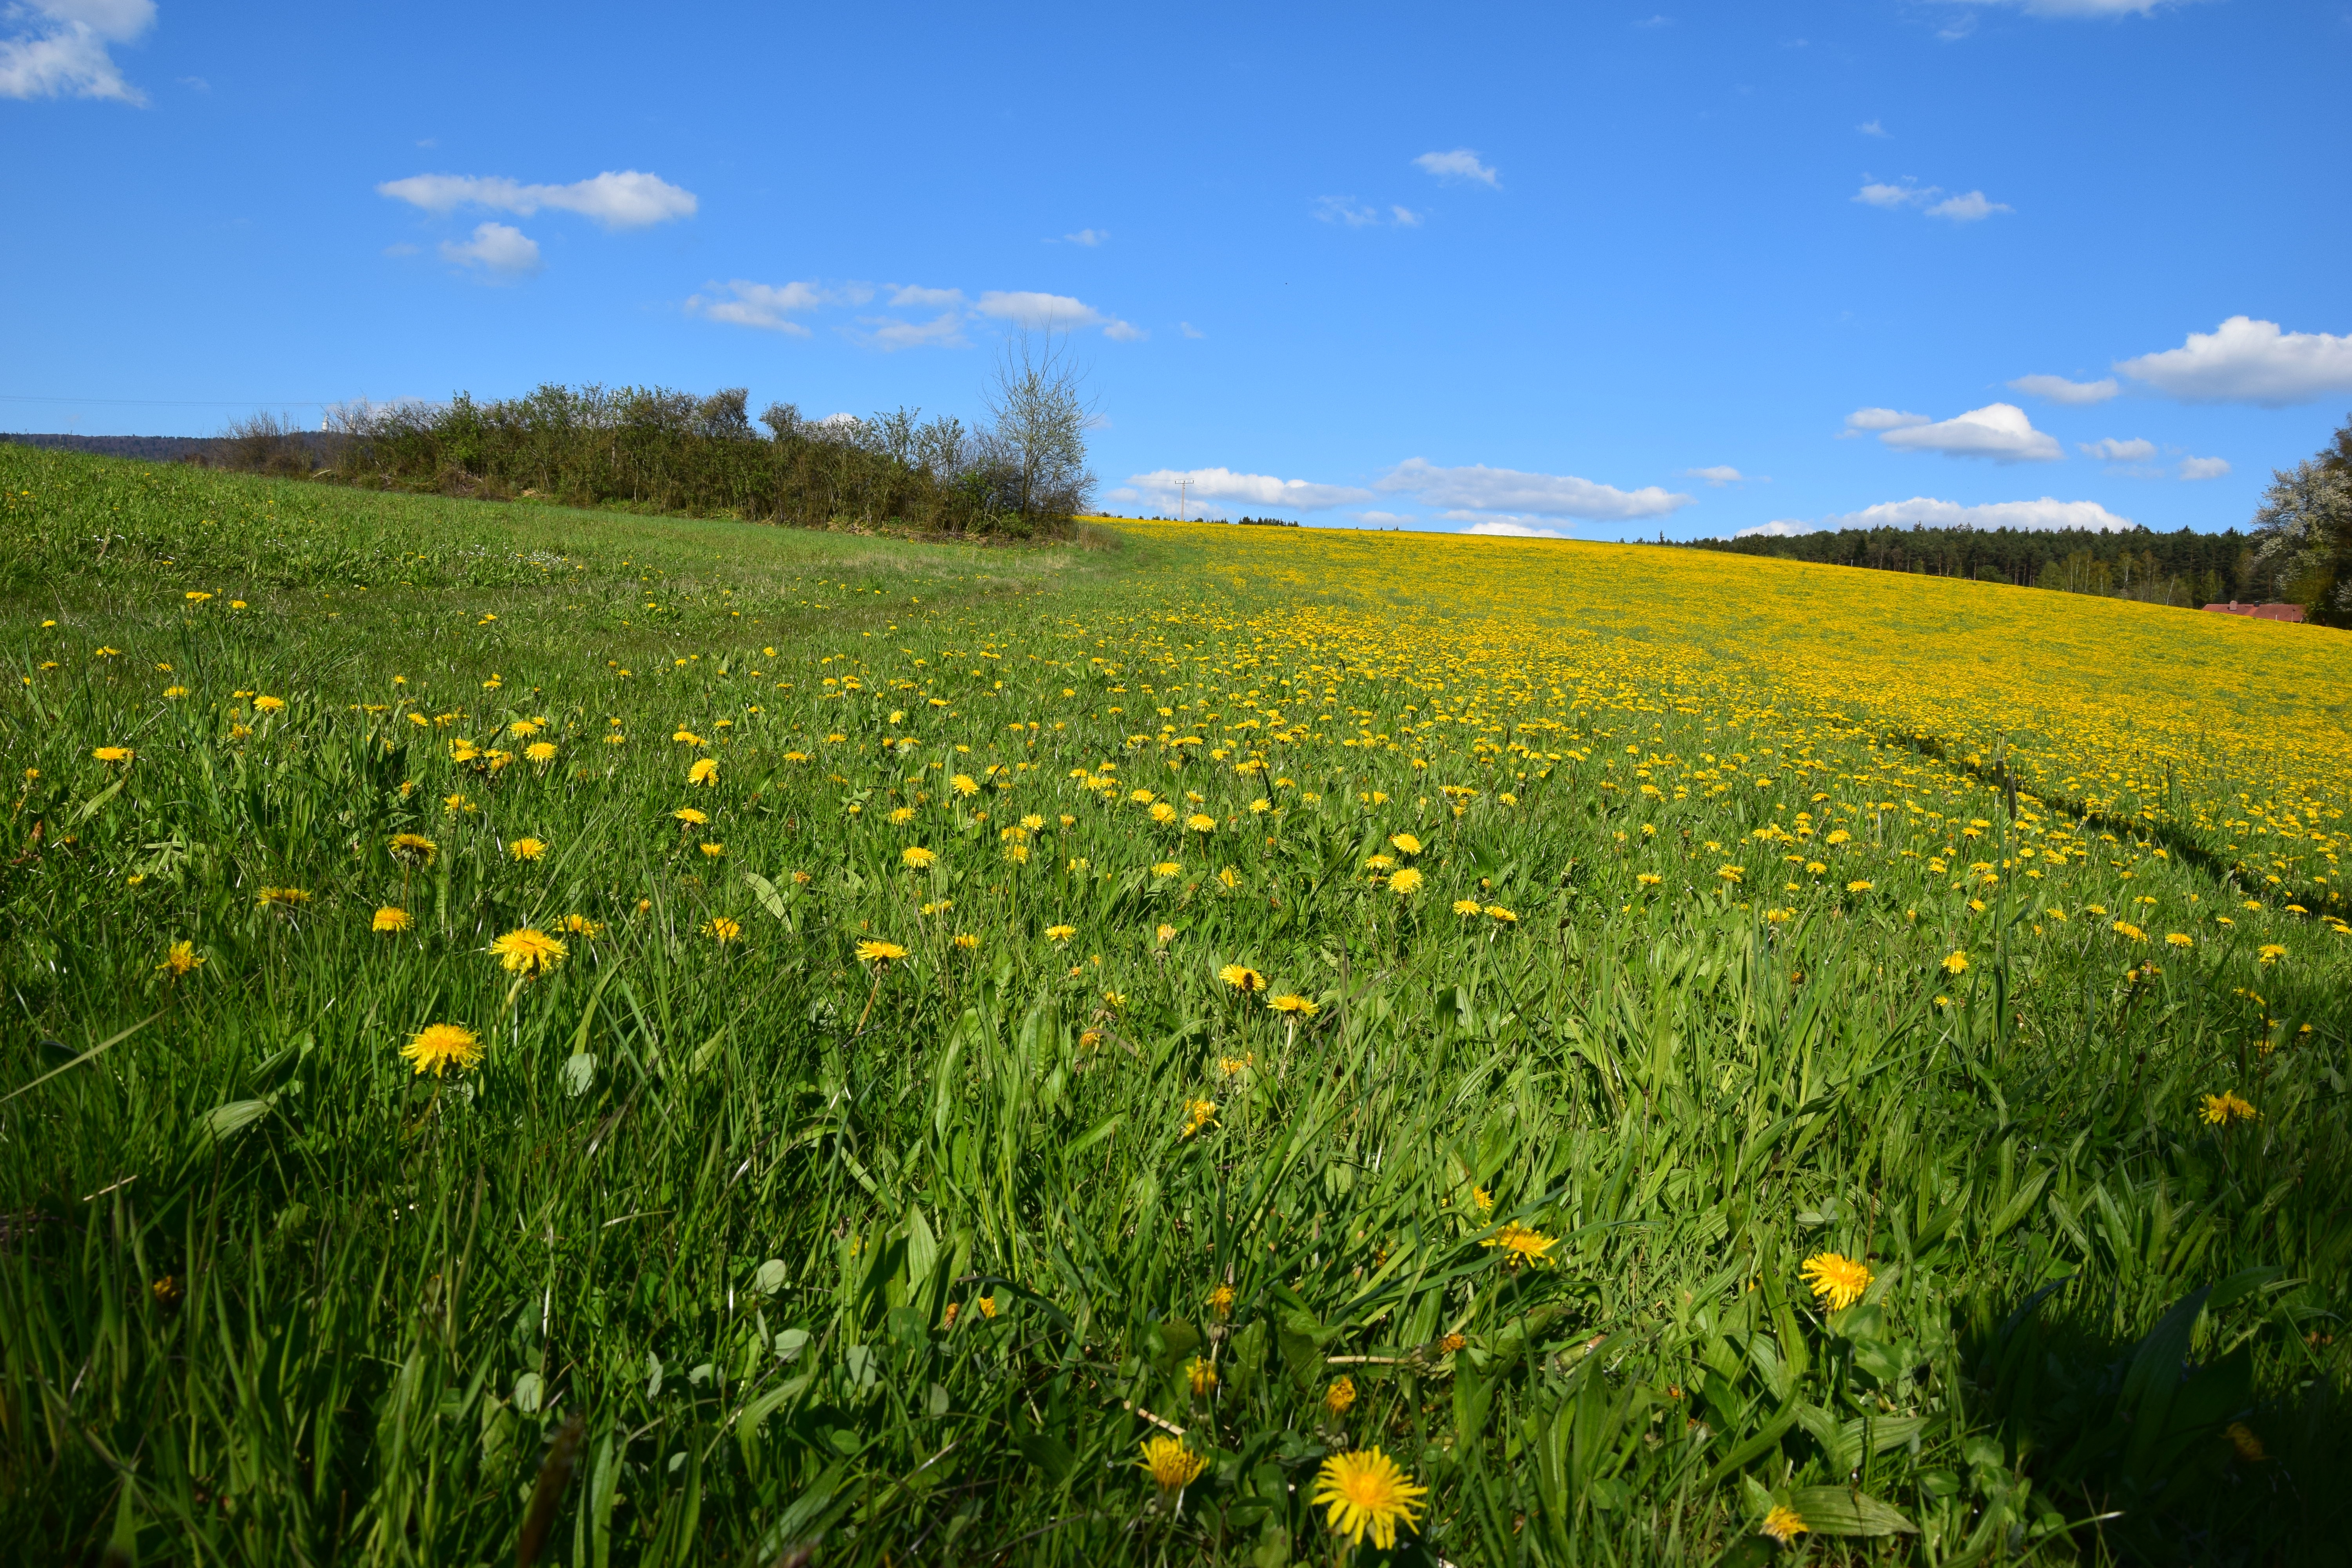
landscape, nature, grass, plant, sky, field, lawn, meadow, prairie, sunlight, flower, pasture, flora, plain, wildflower, grassland, plateau, habitat, ecosystem, steppe, rural area, flowering plant, daisy family, natural environment, geographical feature, grass family, land plant